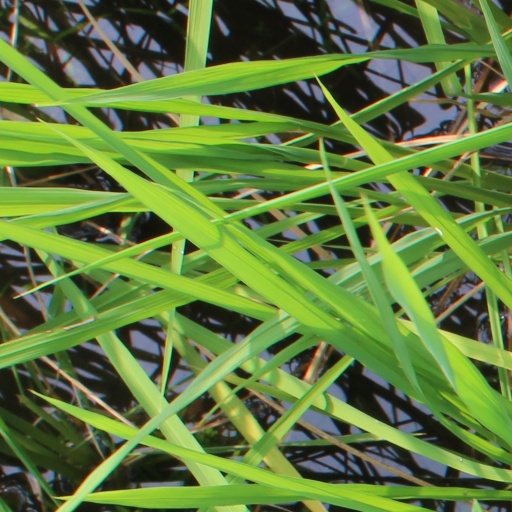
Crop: rice